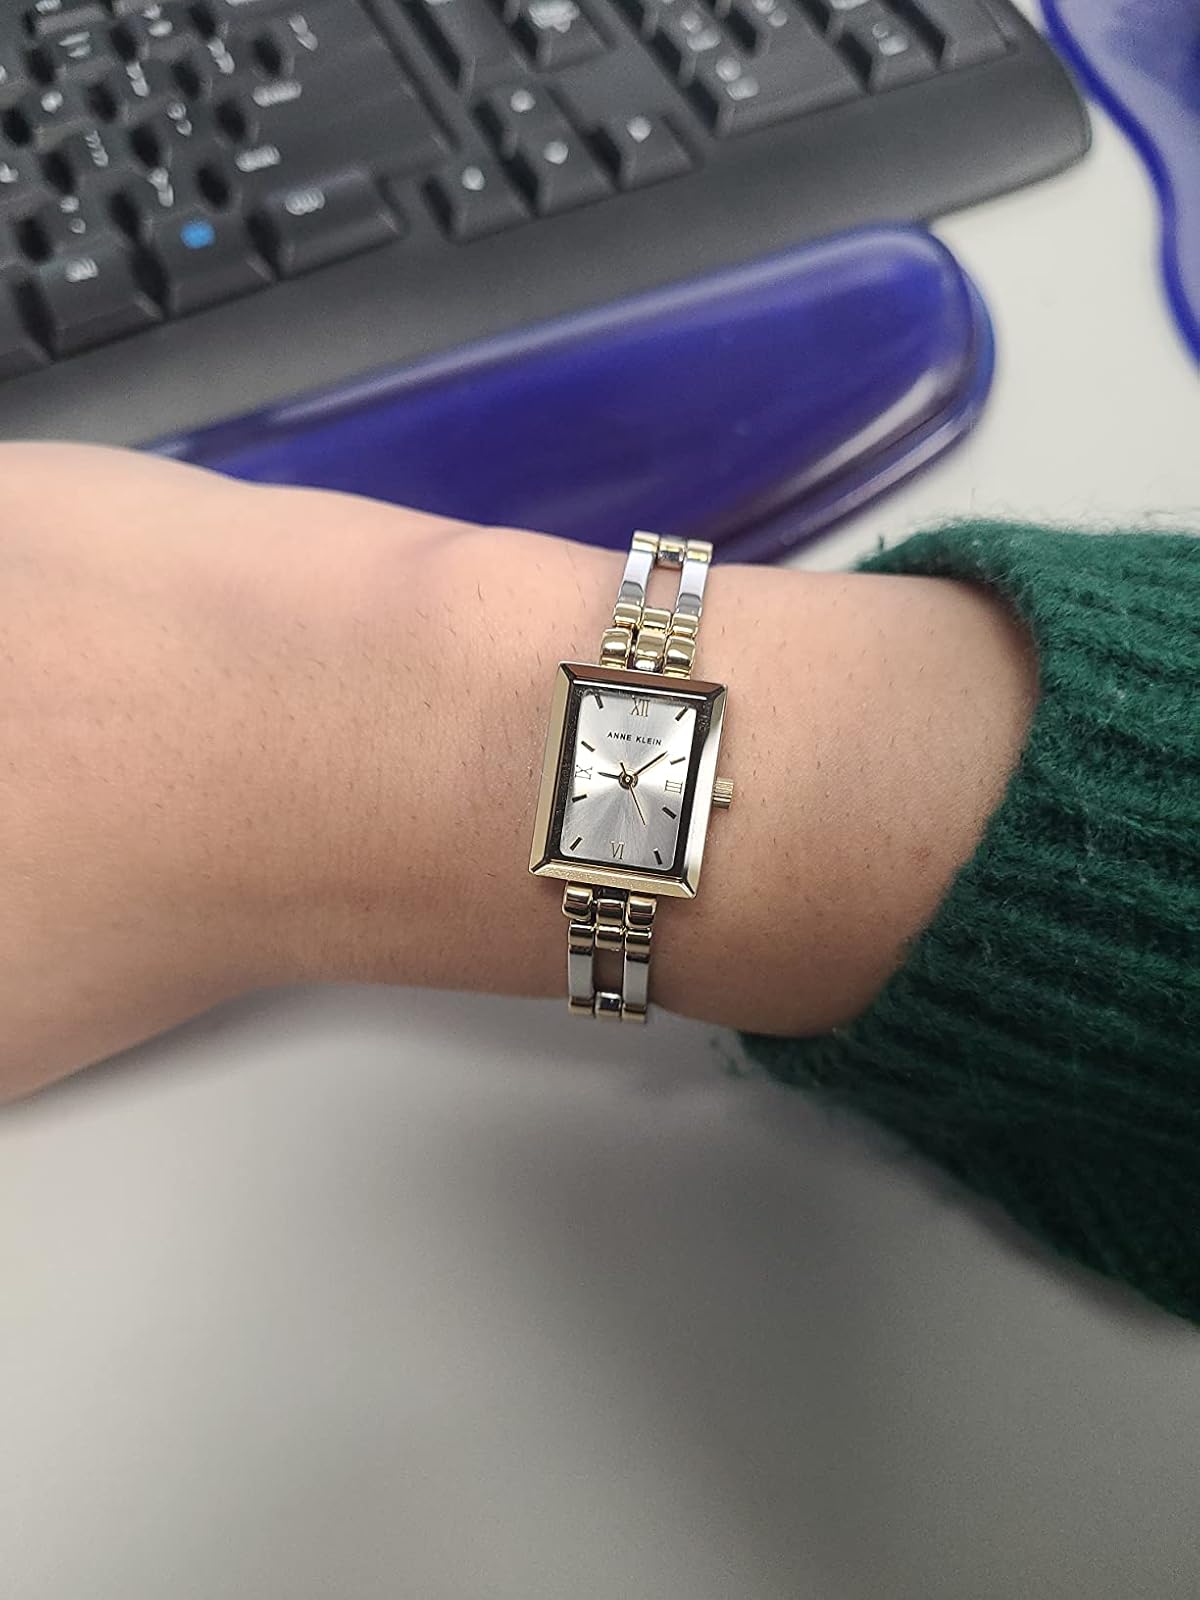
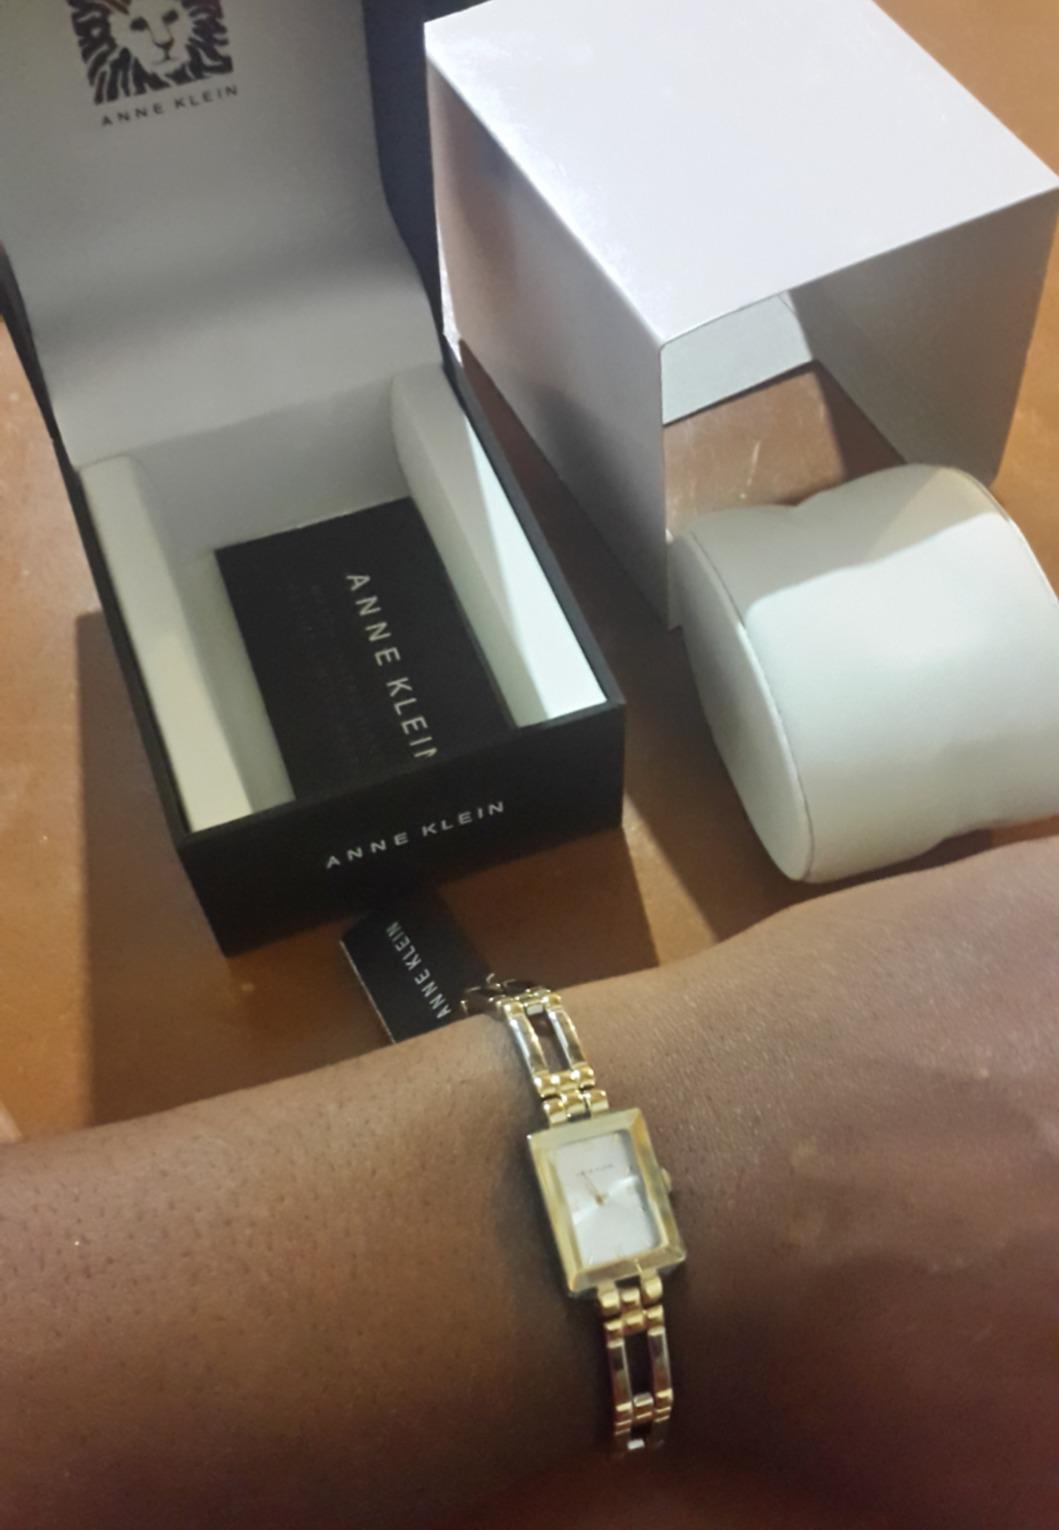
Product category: accessories_watch
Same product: yes